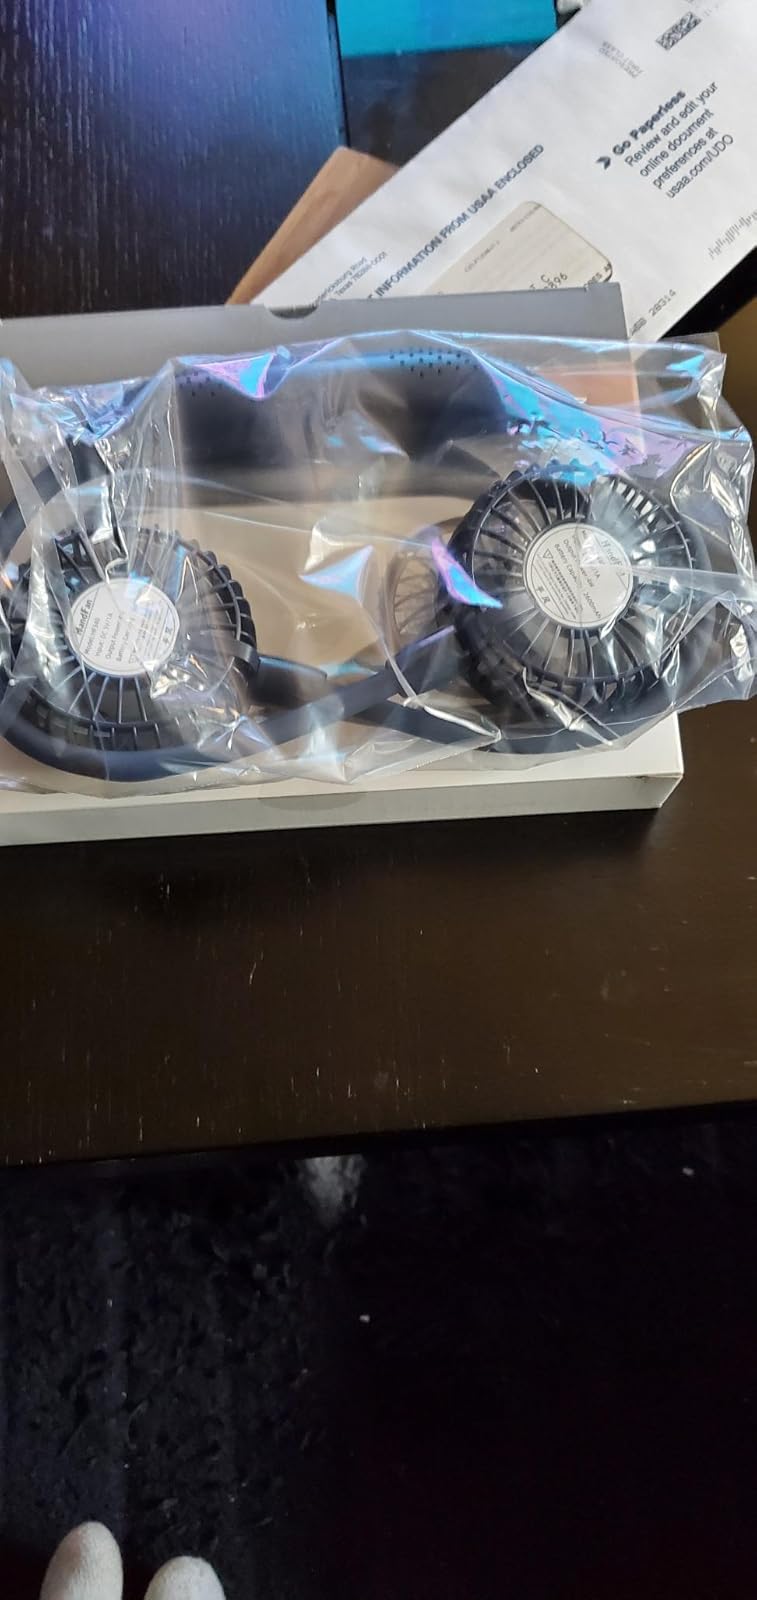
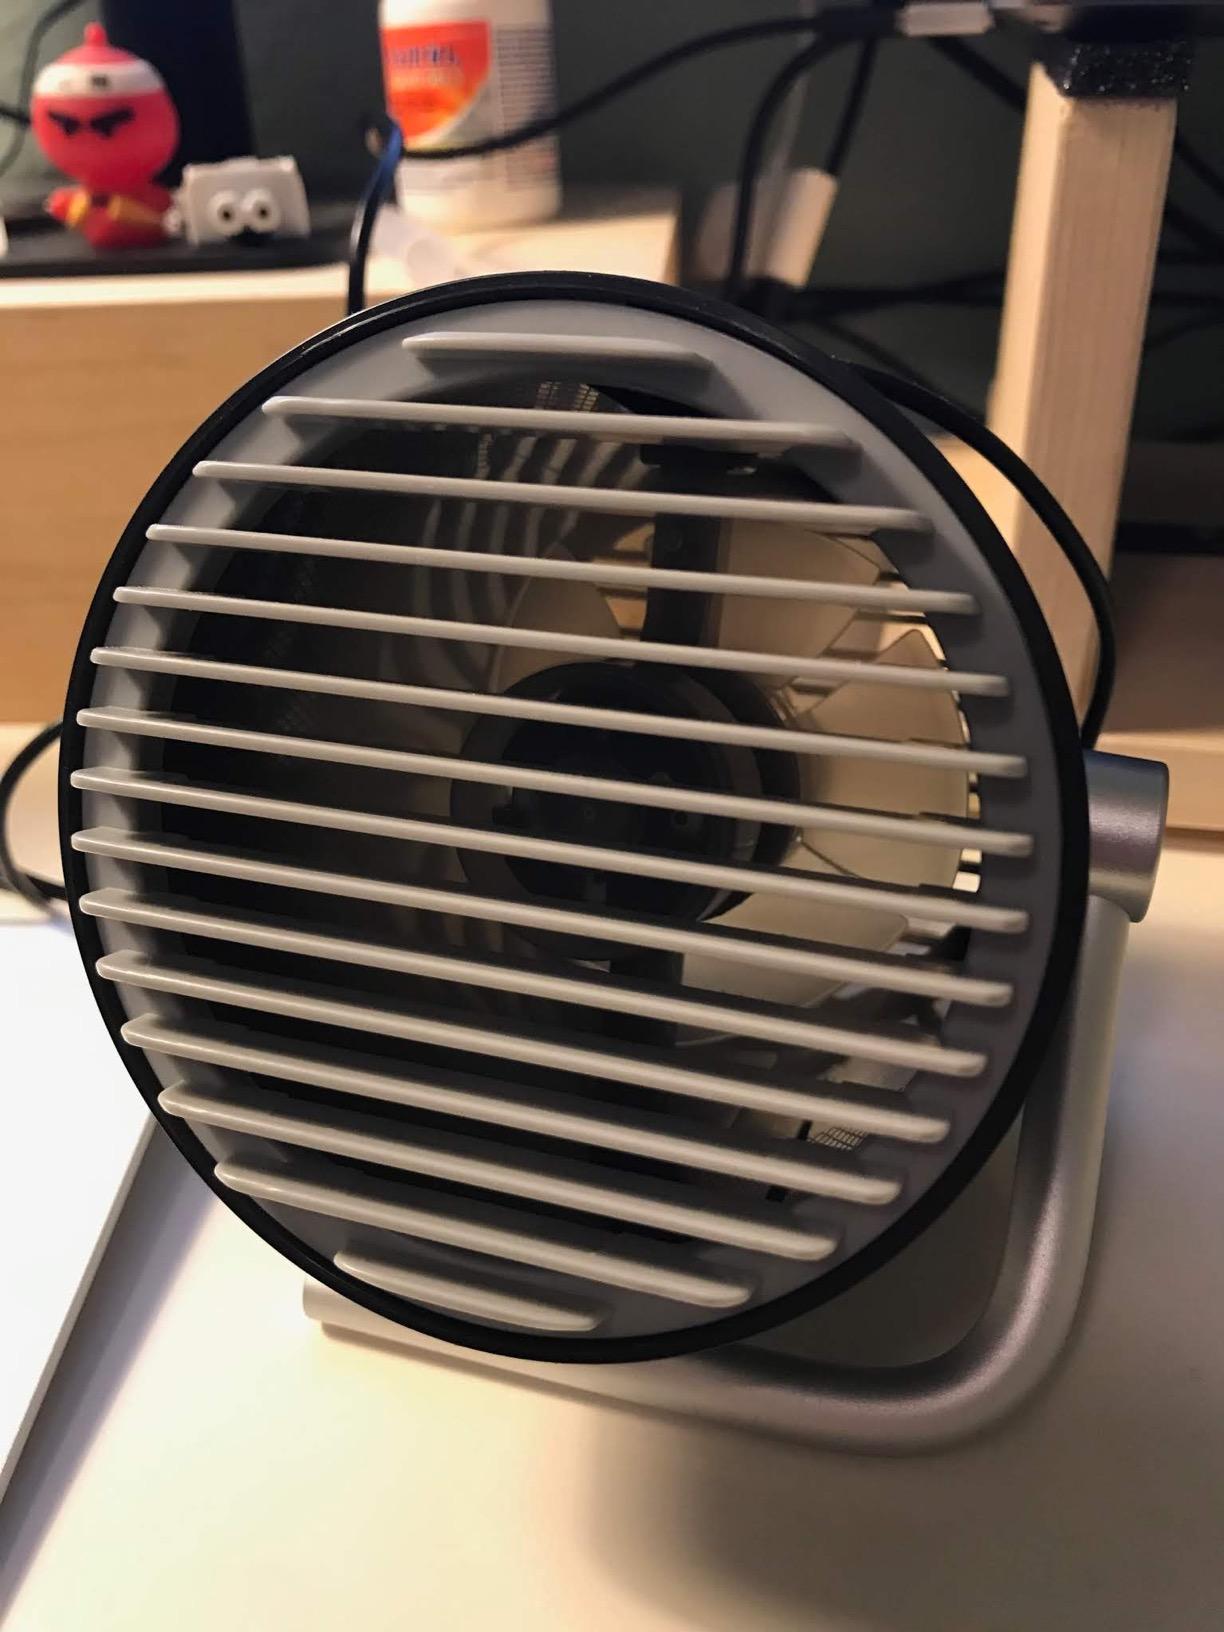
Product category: fan
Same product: no